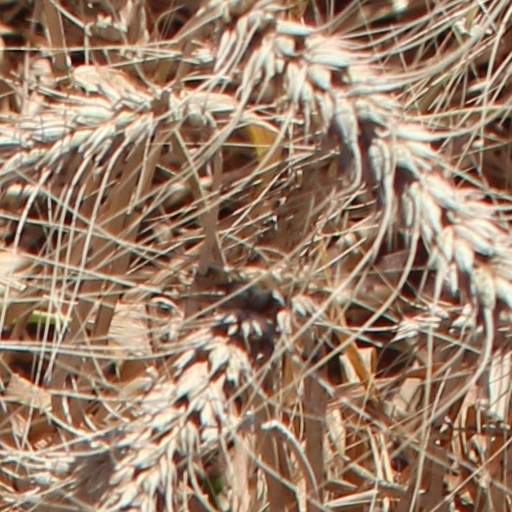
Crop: wheat